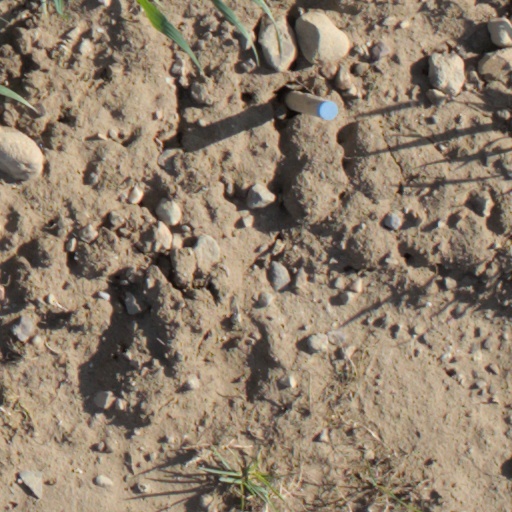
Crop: wheat